Andromaque

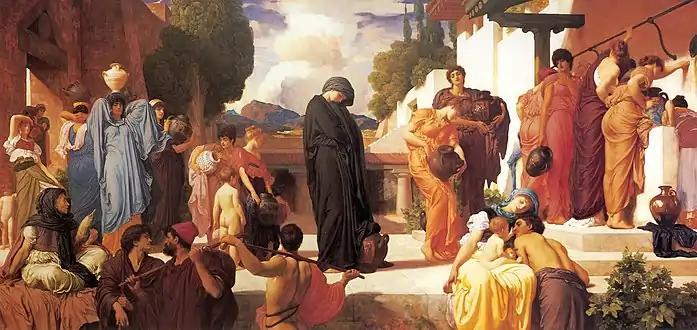
"Captive Andromache" by Frederic Lord Leighton

Act 1: Orestes, Greek ambassador, arrives at the court of Pyrrhus, supposedly to convince him on behalf of the Greeks to put Astyanax, the son of Andromaque and Hector, to death, for fear that he may one day avenge Troy. Actually Oreste hopes Pyrrhus will refuse, so Hermione will return to Greece with him. Pyrrhus refuses at first, then, upon being rejected by Andromaque, he threatens to turn Astyanax over to the Greeks.